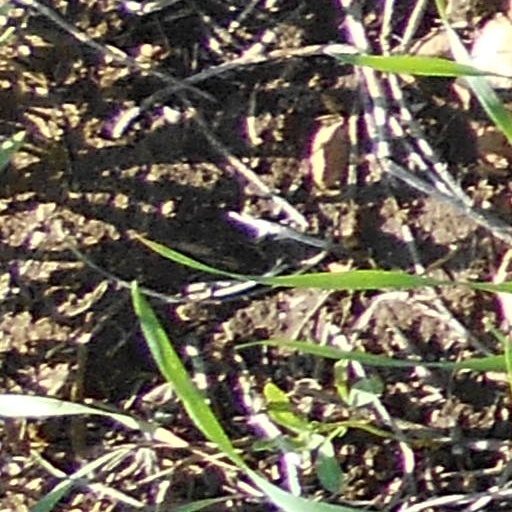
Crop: wheat